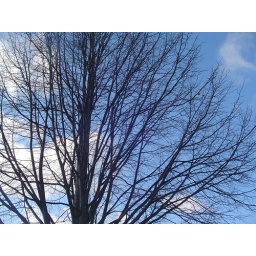
Branches in blue sky